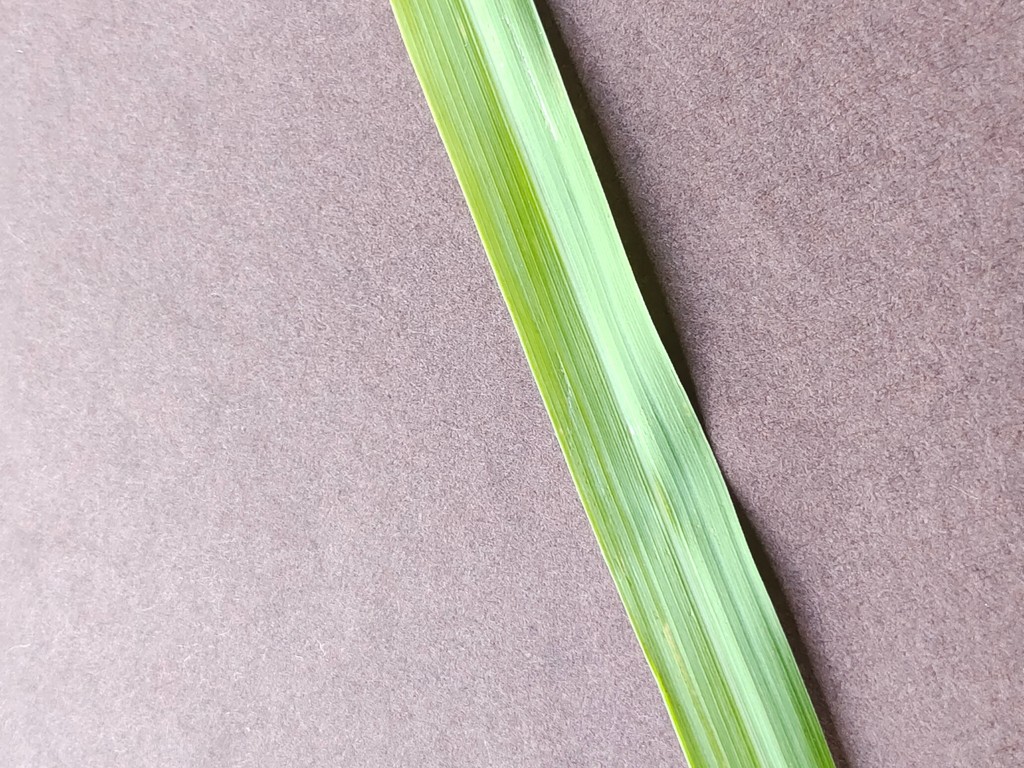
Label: Healthy